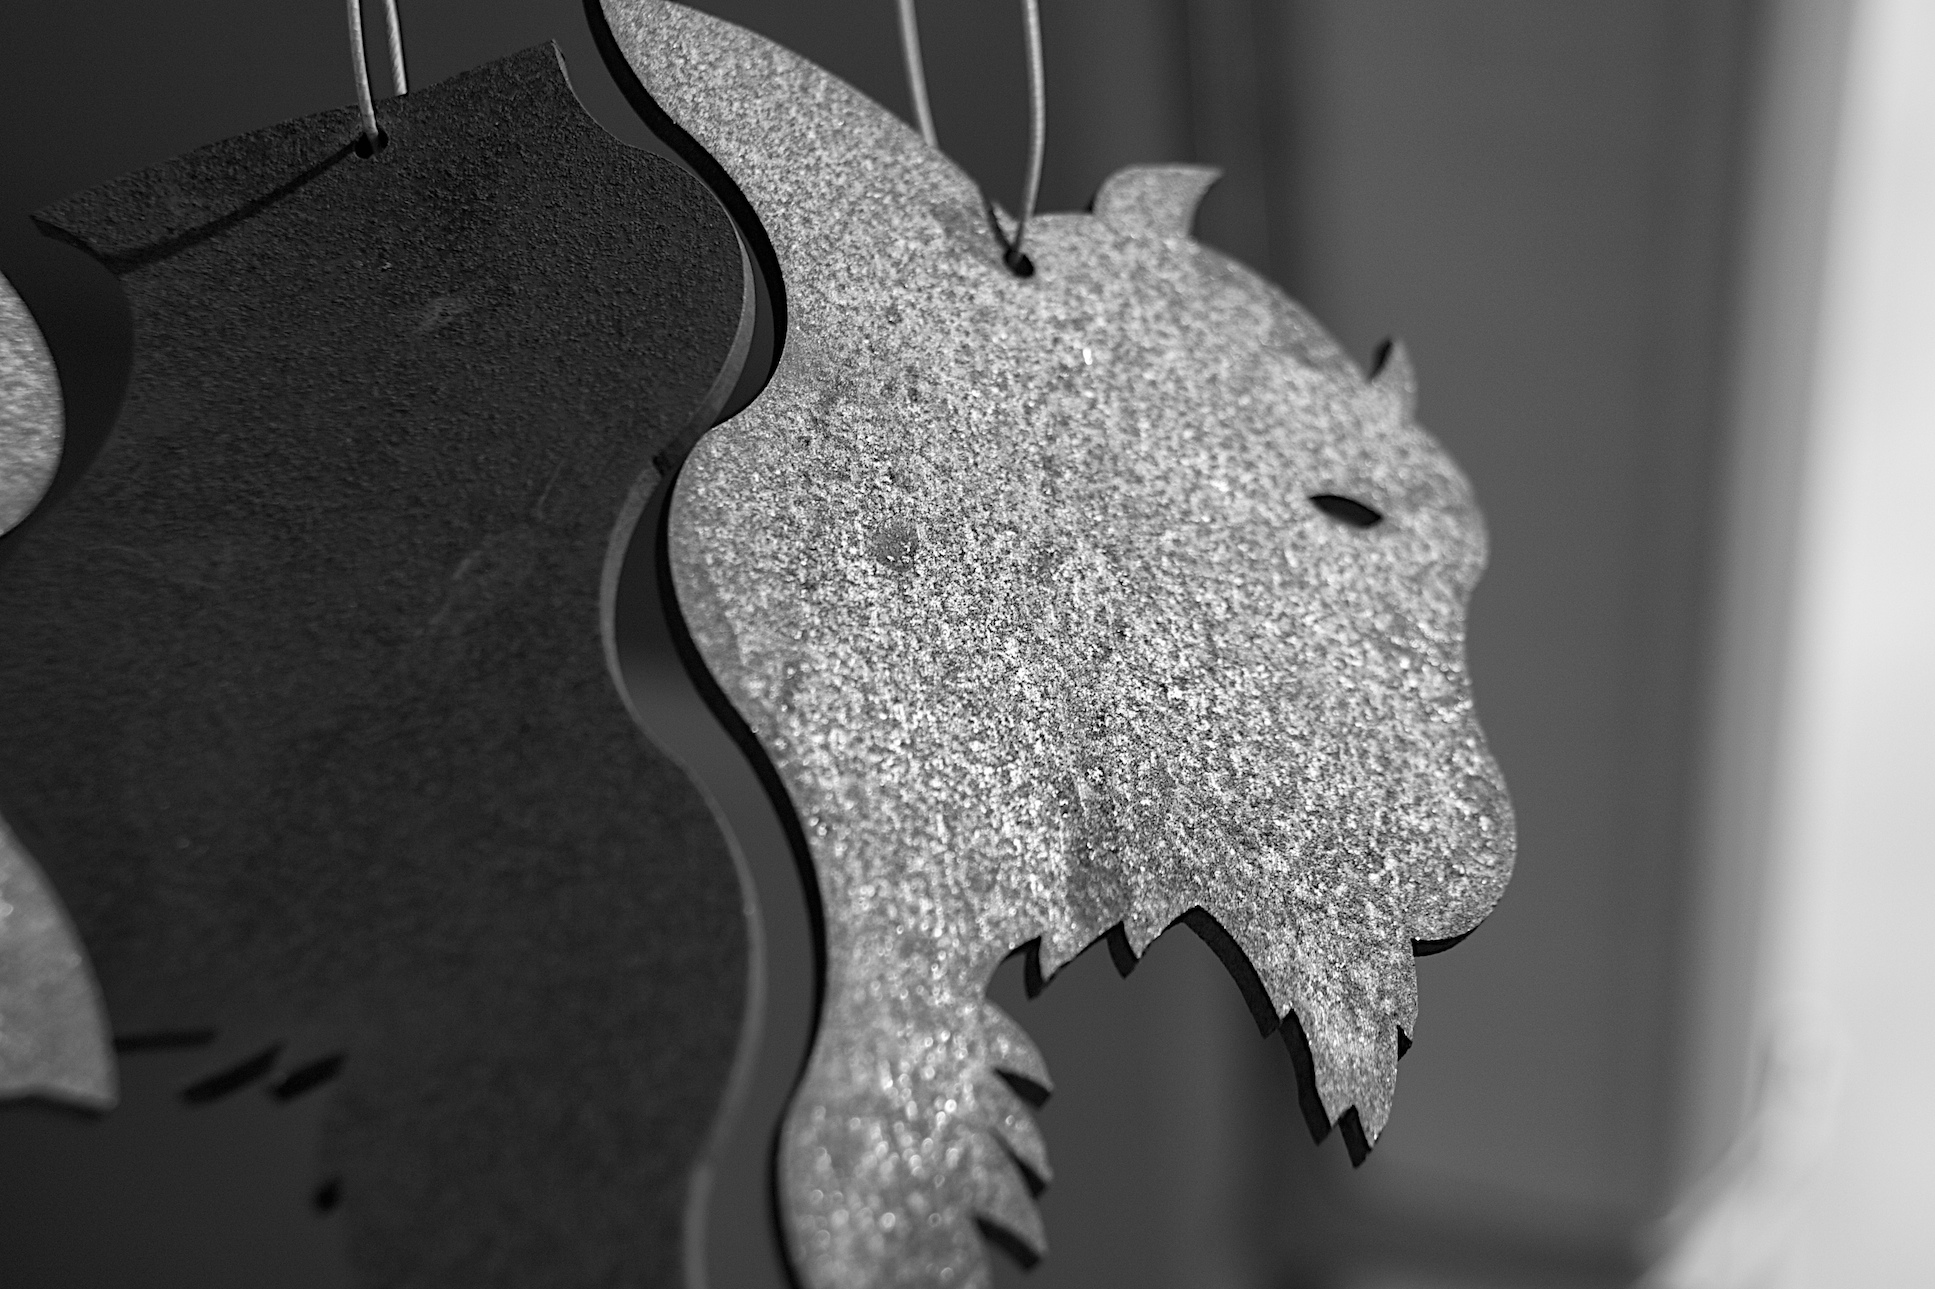
black and white, white, photography, leaf, black, monochrome, close up, bw, drawing, head, organ, 2009365, macro photography, monochrome photography